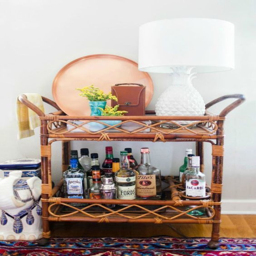
to paint or not to paint is a heated question when it comes to vintage furniture .